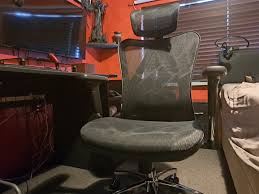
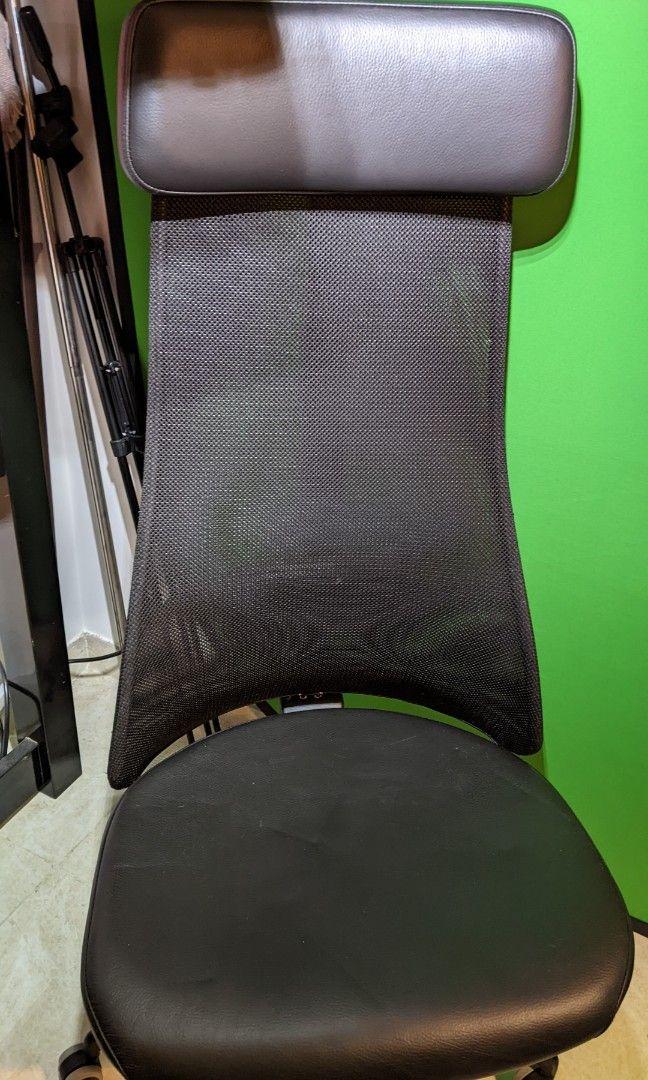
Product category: items_chair
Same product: no